Andrew Jackson and the slave trade in the United States

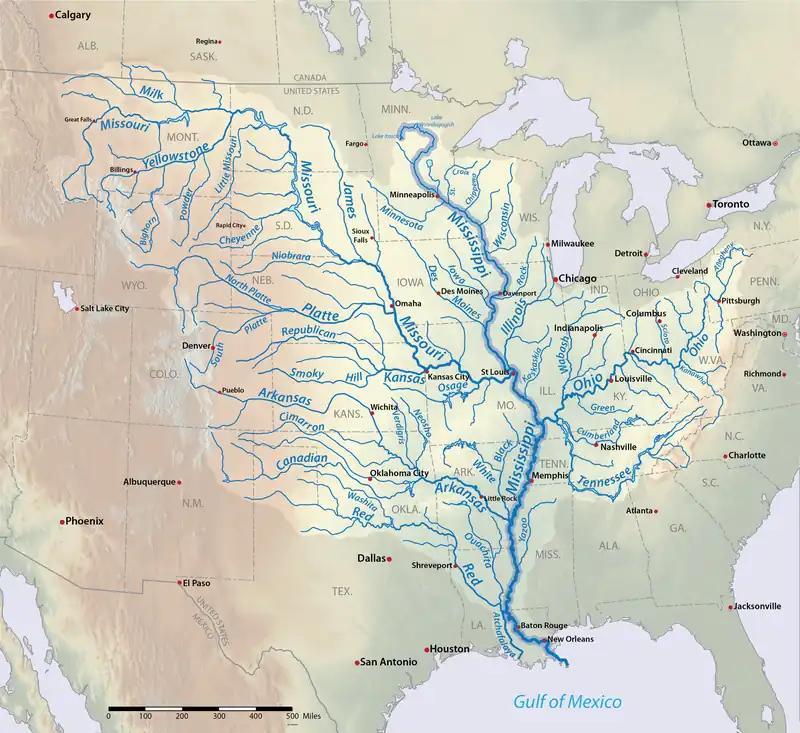
Andrew Jackson's flatboats steered from Stones River to the Cumberland River to the Ohio River to the Mississippi River, and thence to Natchez.

In 1812, while arguing over a coffle that he himself had shopped around Natchez, Andrew Jackson admitted in writing that he was an experienced slave trader, stating that his cost for "Negroes sent to markett...never averaged more from here than fifteen dollars a head." There is substantial evidence of slaving to be found in Jackson's letters; Jackson was identified as a slave trader in his own lifetime by abolitionist writers including Benjamin F. Lundy and Theodore Dwight Weld; and there are a number of secondhand accounts attesting to Jackson's business dealings in Mississippi and Louisiana. Jackson's slave trading was a major issue during the 1828 United States presidential election. Some of Jackson's accusers during the 1828 campaign had known him for decades and were themselves affiliated with the trade. His candidacy was also opposed by a number of Natchez elites who provided affidavits or copies of Jackson's slave-sale receipts to local newspapers. Jackson and his supporters denied that he was a slave trader, and the issue failed to connect with the electorate.